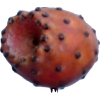
Label: cactus_fruit_red